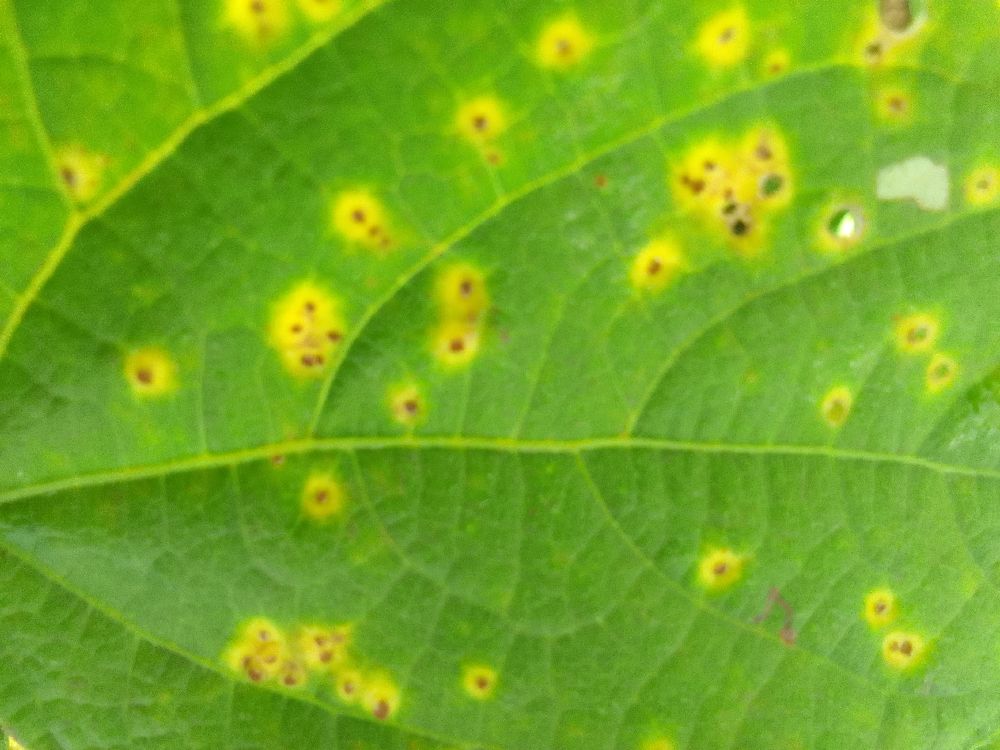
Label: rust